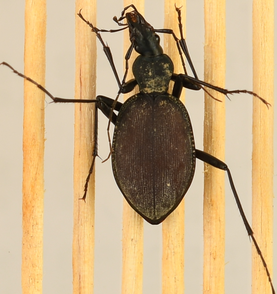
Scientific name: Scaphinotus angusticollis
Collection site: Abby Road NEON (ABBY), plot ABBY_006